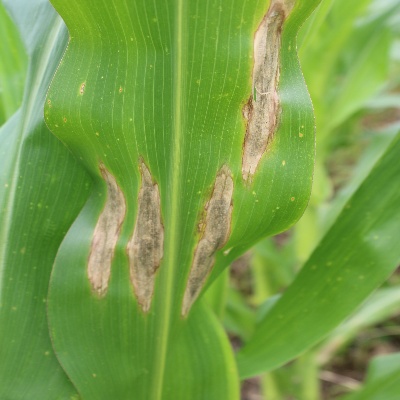
Crop: Maize
Condition: leaf blight